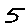
Label: 5